Ajay Devgn

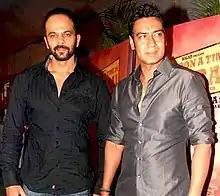
Devgn with Rohit Shetty at the success bash of "Once Upon a Time in Mumbaai" in 2010

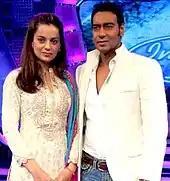
Devgn with Kangana Ranaut at success party of "Once Upon a Time in Mumbaai" in 2010

In 2010, Devgn featured in the financially successful comedy "Atithi Tum Kab Jaoge?" with Paresh Rawal and Konkona Sen Sharma. He then featured in Prakash Jha's political thriller "Raajneeti". "Raajneeti" was released internationally on 4 June 2010, after some controversies regarding similarities between actual people and the characters in the film. There were also issues about the use of the national anthem in the film. The film was made with a budget of At release, it received positive reviews and emerged a superhit at the box office. Again, in 2010, Devgn starred in Milan Luthria's "Once Upon a Time in Mumbaai", which was among the top-grossing films of that year. Both the film and Devgn's performance were well received by the critics. Taran Adarsh said: "Ajay Devgn is splendid as Sultan. The actor had enacted a similar role in "Company", but it must be said that his interpretation is so different in "Once Upon A Time in Mumbaai". He adds so much depth to the character, which only goes to prove his range and versatility. This is, without a trace of doubt, Ajay's finest work so far." Komal Nahta said: "Ajay Devgn is simply fantastic in the role of Sultan Mirza. So real is his performance that it looks like he was born to play this role. Right from his look to his acting including dialogue-delivery, everything is fabulous. Indeed, an award-winning performance!" The film earned him his sixth nomination for the Filmfare Award for Best Actor.